Bobbio Cathedral

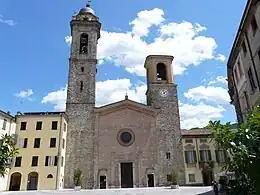
Bobbio Cathedral

Bobbio Cathedral is a Roman Catholic cathedral in Bobbio, Emilia-Romagna, Italy, dedicated to the Assumption of the Virgin Mary. Formerly the episcopal seat of the Diocese of Bobbio, it became in 1986 a co-cathedral of the Archdiocese of Genova, then in 1989 a co-cathedral of the Diocese of Piacenza-Bobbio.